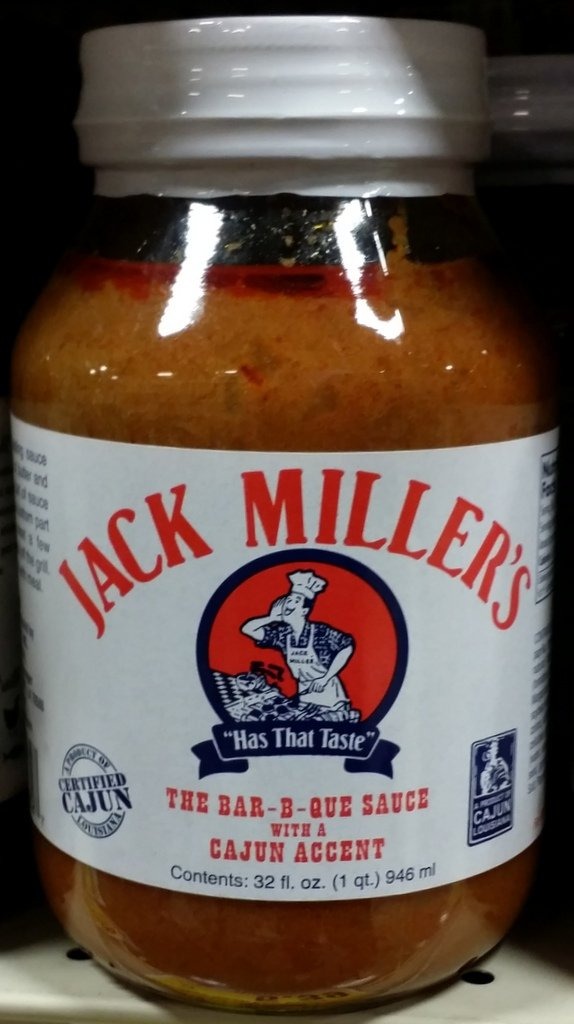
Item Name: Jack Miller's The Bar-B-Que Sauce with a Cajun Accent "Has That Taste" 32 oz
Bullet Point 1: The Perfect Choice: Looking for a way of adding a flavorful touch to your favorite recipes? Would you like to make sure your friends and family will be impressed with your cooking skills? Jack Miller’s Cajun BBQ Sauce is a must in your pantry!
Bullet Point 2: Premium Ingredients: This barbeque sauce is made with finest quality, carefully selected ingredients, a unique blend based on a variety of spices, with no nasty preservatives, GMOs or dangerous fillers!
Bullet Point 3: Multipurpose Uses: Whether you’re a fan of succulent grilled meats, vegetables, fries, pizza, pasta, or you want to add a special taste to your meat rubs, marinades or sauces, the Bar-B-Que sauce is an excellent choice!
Bullet Point 4: Delicious Unique Taste: With a superb cajun accent and flavorful mix of spices, this BBQ sauce provides a delicious taste to your favorite dishes, being ideal for family gatherings, picnics, backyard BBQ, camping and everyday use!
Bullet Point 5: Convenient Bottle: Jack Miller’s original BBQ sauce comes in a convenient 32oz bottle enough for your long-term needs. Order it for yourself or as a thoughtful gift idea for a cooking enthusiast or gourmet lover, and you can be sure everyone will appreciate it!
Product Description: Jack Miller’s focuses on providing unique and affordable cooking and seasoning mixes which are meant to make your job easier, without compromising on the delicious flavors of your dishes, or your family’s health. We make it a rule from working only with premium ingredients and reliable suppliers, in order to live up to your rigorous expectations. Jack Miller’s BBQ Sauce with Cajun Accent – It Has That Taste! This unique cajun flavored barbecue sauce will add that extra zing to your favorite courses, keeping everyone asking for seconds! Made with finest quality ingredients, with carefully selected spices that create a delightful flavor, this BBQ sauce is incredibly versatile, being compatible with all sorts of meats, grills, vegetables, marinades, sauces, pasta or pizza. An excellent choice to have around whenever you want to surprise your friends or loved ones with your traditional courses! Still not convinced? Here are some of the amazing features of this product: Convenient 32 oz safely sealed bottle; Delightful cajun accent for extra taste and flavor; Works on a wide variety of dishes, from grilled meat, BBQ, veggies, fries, pizza, pasta and more;<br> No nasty preservatives, fillers, aroma enhancers; Unique spice blend for a superior taste; Original recipe; Can be used for cooking, marinating, rubs, sauces and more; Unique gift choice for gourmet lovers and cooking enthusiasts. This delightful cajun barbeque sauce will truly pamper your taste buds with every bite!
Value: 32.0
Unit: Fl Oz

Price: 8.34